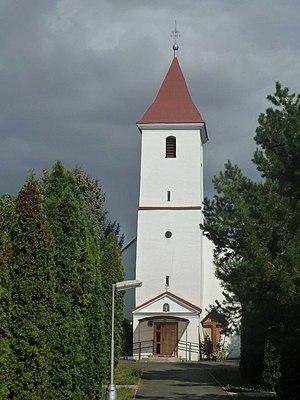
Čeľadice est un village de Slovaquie situé dans la région de Nitra.